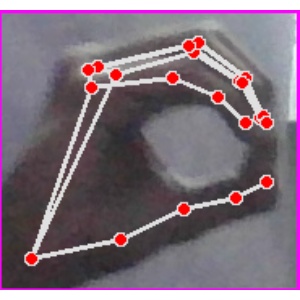
अक्षर: ठ